Egyptian Air Force

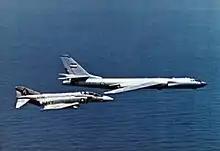
An F-4 Phantom from VF-102 intercepting an Egyptian Air Force Tupolev Tu-16 Badger over the Mediterranean Sea, 1972

One of the first Egyptian Mikoyan-Gurevich MiG-19 units was the 15th Air Brigade, consisting of Nos 20 and 21 Squadrons, which became operational at Fayid with a forward location at Milayz in the early 1960s.